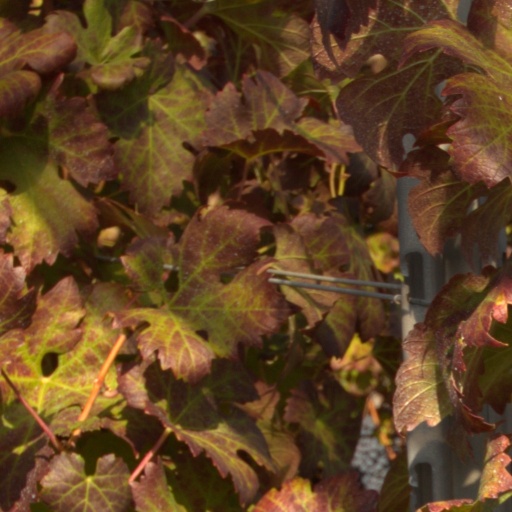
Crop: grape